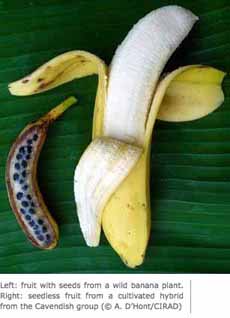
Label: Banana